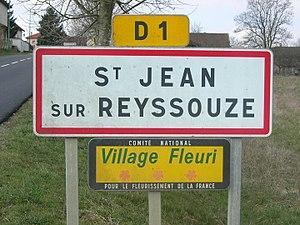
Entrée du village de Saint Jean sur Reyssouze.
La liste des villes et villages fleuris de l'Ain dresse la liste des communes récompensées par le concours des villes et villages fleuris dans le département de l'Ain.
Saint-Jean-sur-Reyssouze est une commune française, située dans le département de l'Ain en région Auvergne-Rhône-Alpes.